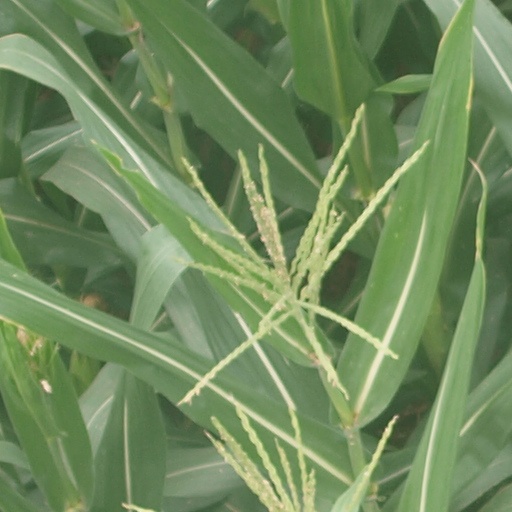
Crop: maize; corn